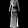
Label: Dress